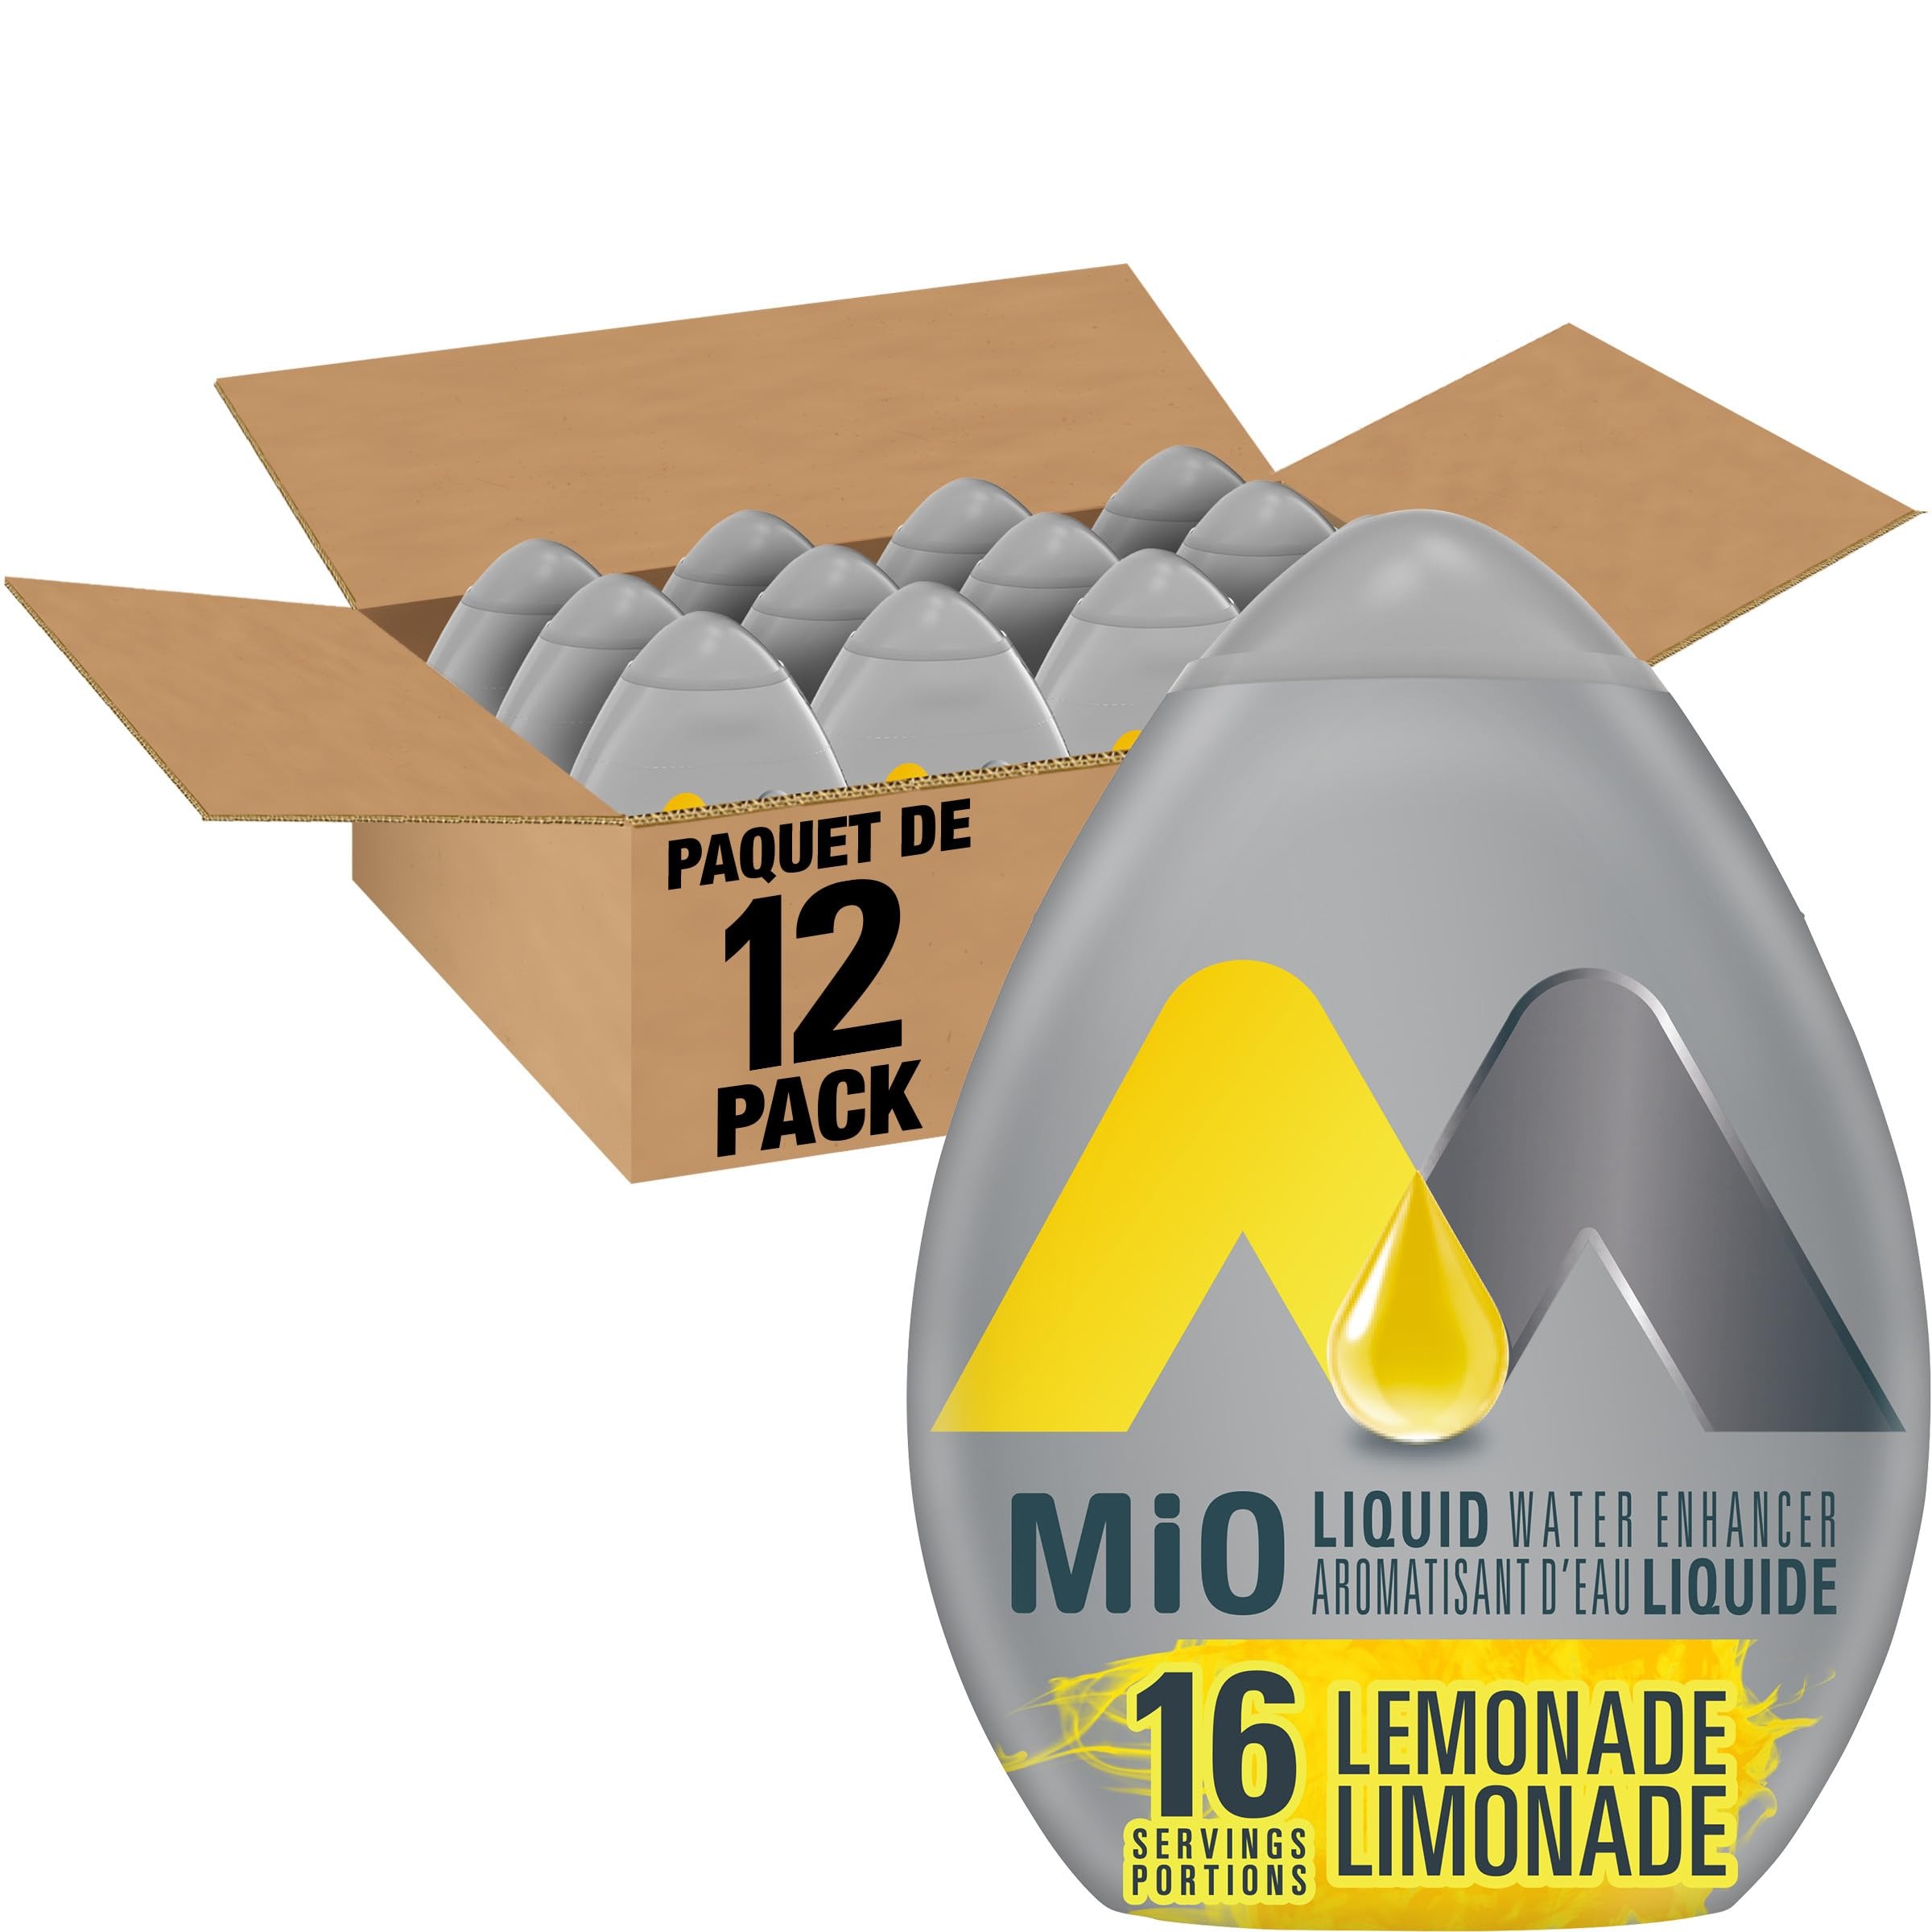
Item Name: MIO Liquid Water Enhancer - Lemonade, 12ct, 48ml Each (Imported from Canada)
Bullet Point 1: Make your MiO. Flip it. Unlock the flavor. Tip it. Each squeeze into water adds more flavor. Sip it. Your drink, your way. Click it twice to lock it tight
Bullet Point 2: Contains 0g sugar. 0% juice. 0mg caffeine/serving
Bullet Point 3: Each bottle makes 24 servings(8 ounce)
Bullet Point 4: Kosher
Bullet Point 5: Imported from Canada
Product Description: <p>12 MiO Lemonade Liquid Water Enhancers. </p><p>Natural flavor. MiO, the liquid water enhancer that allows you to create refreshing and delicious drinks from the palm of your hand !</p>
Value: 12.0
Unit: Count

Price: 10.48